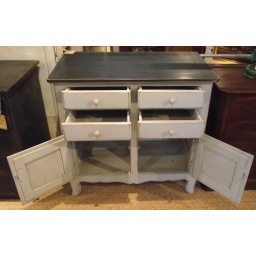
This is a wonderful example of a french antique buffet. It's finished in a lovely black and white motiff.